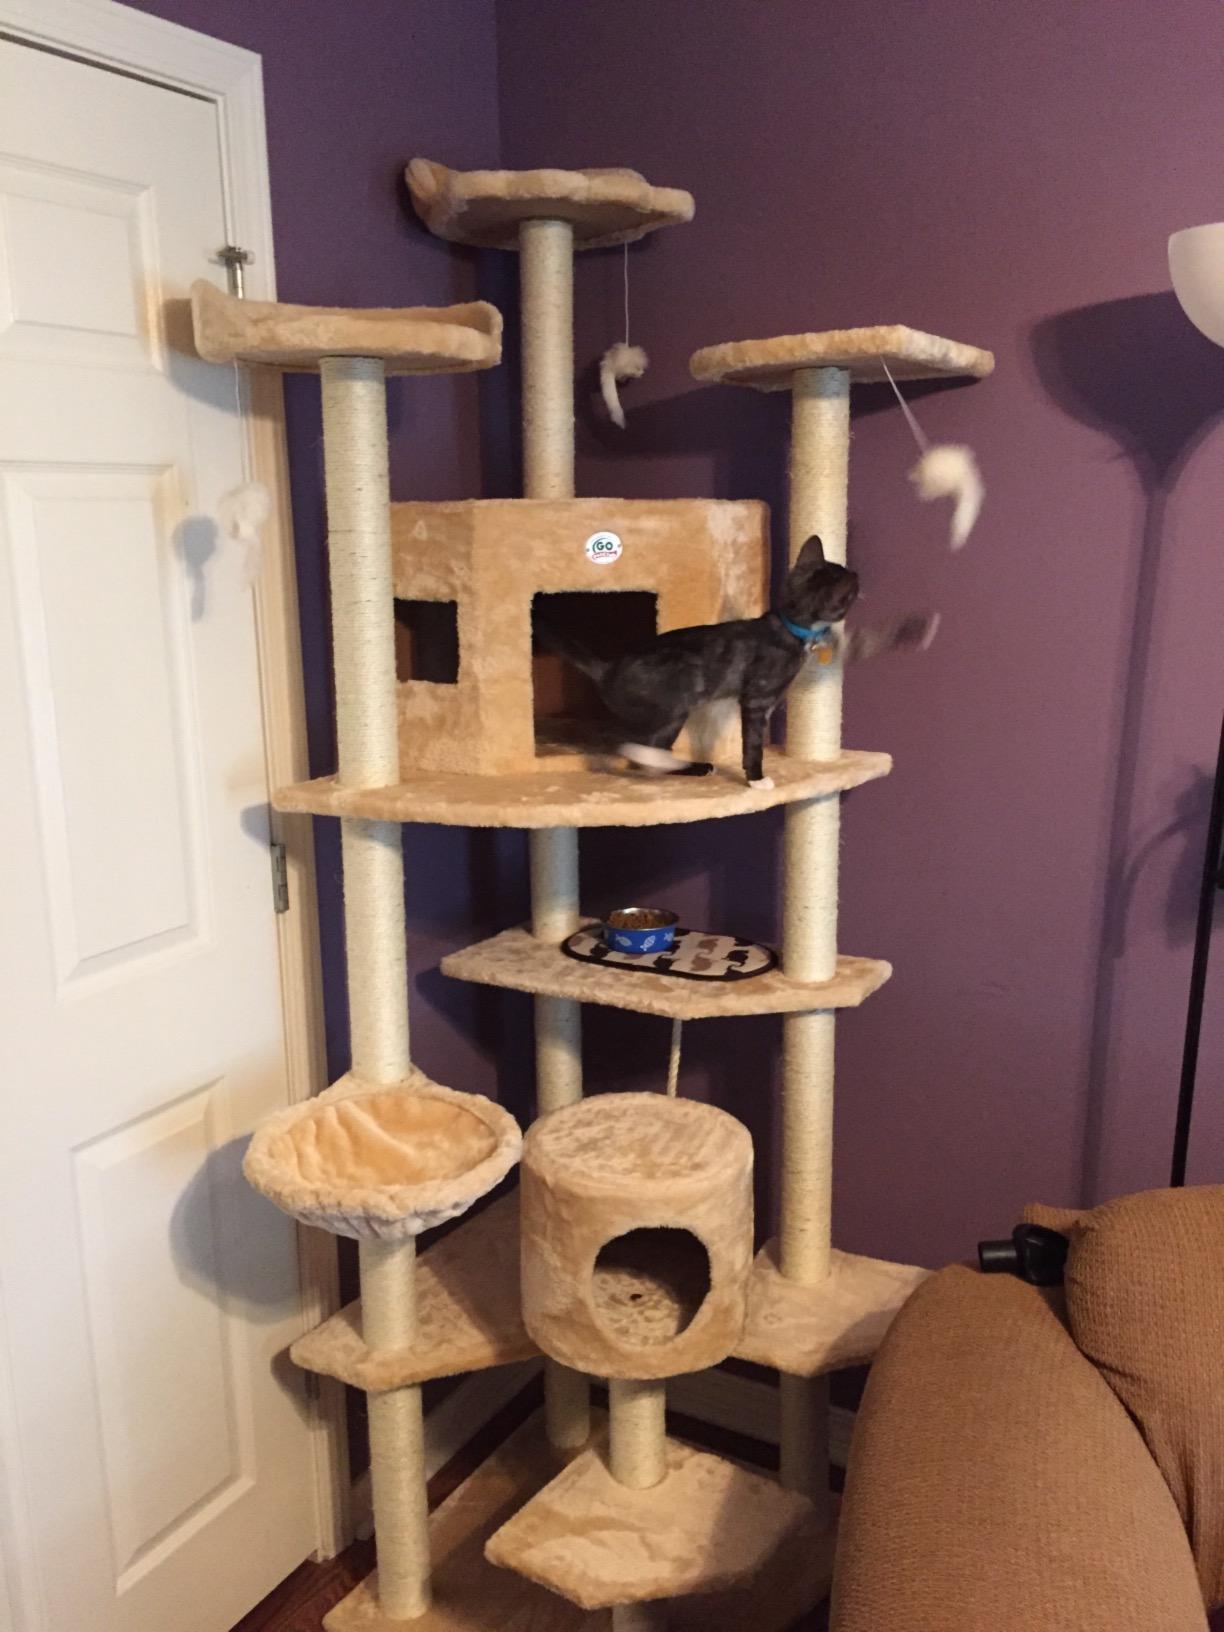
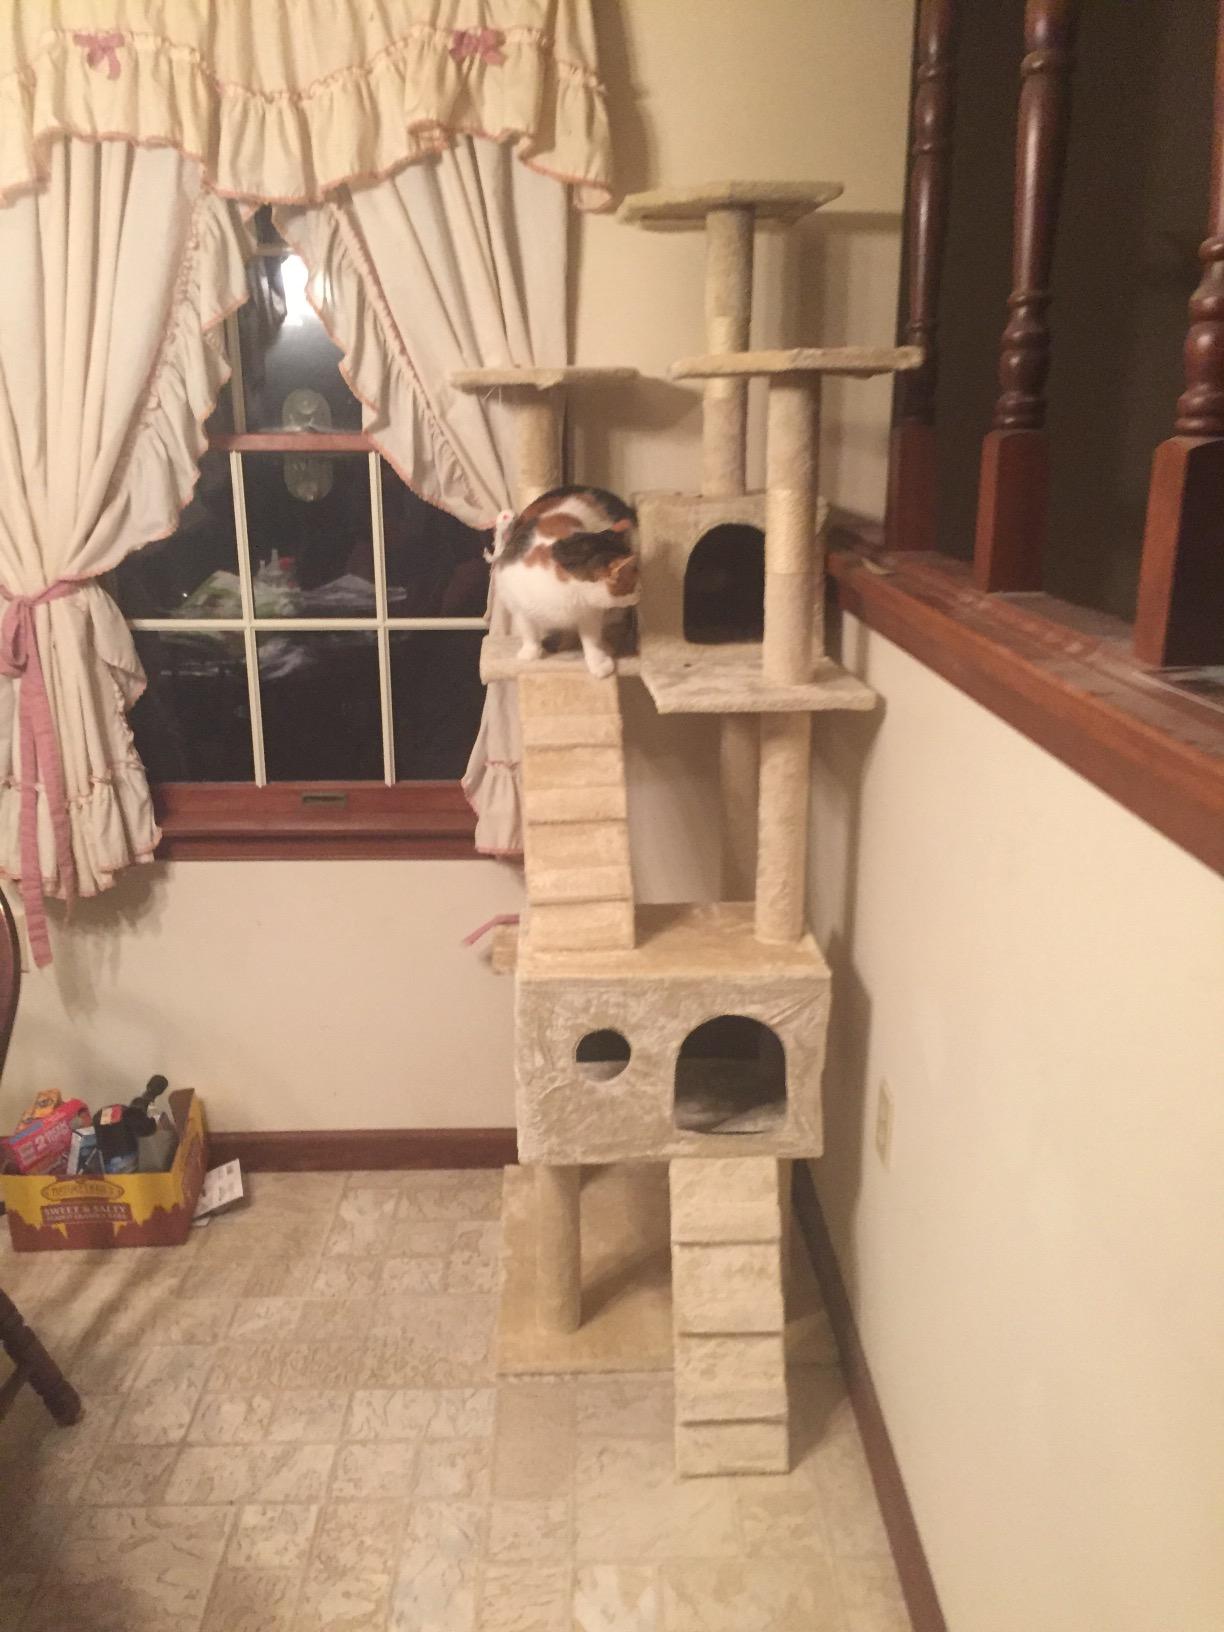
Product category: items_cat tree
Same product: no